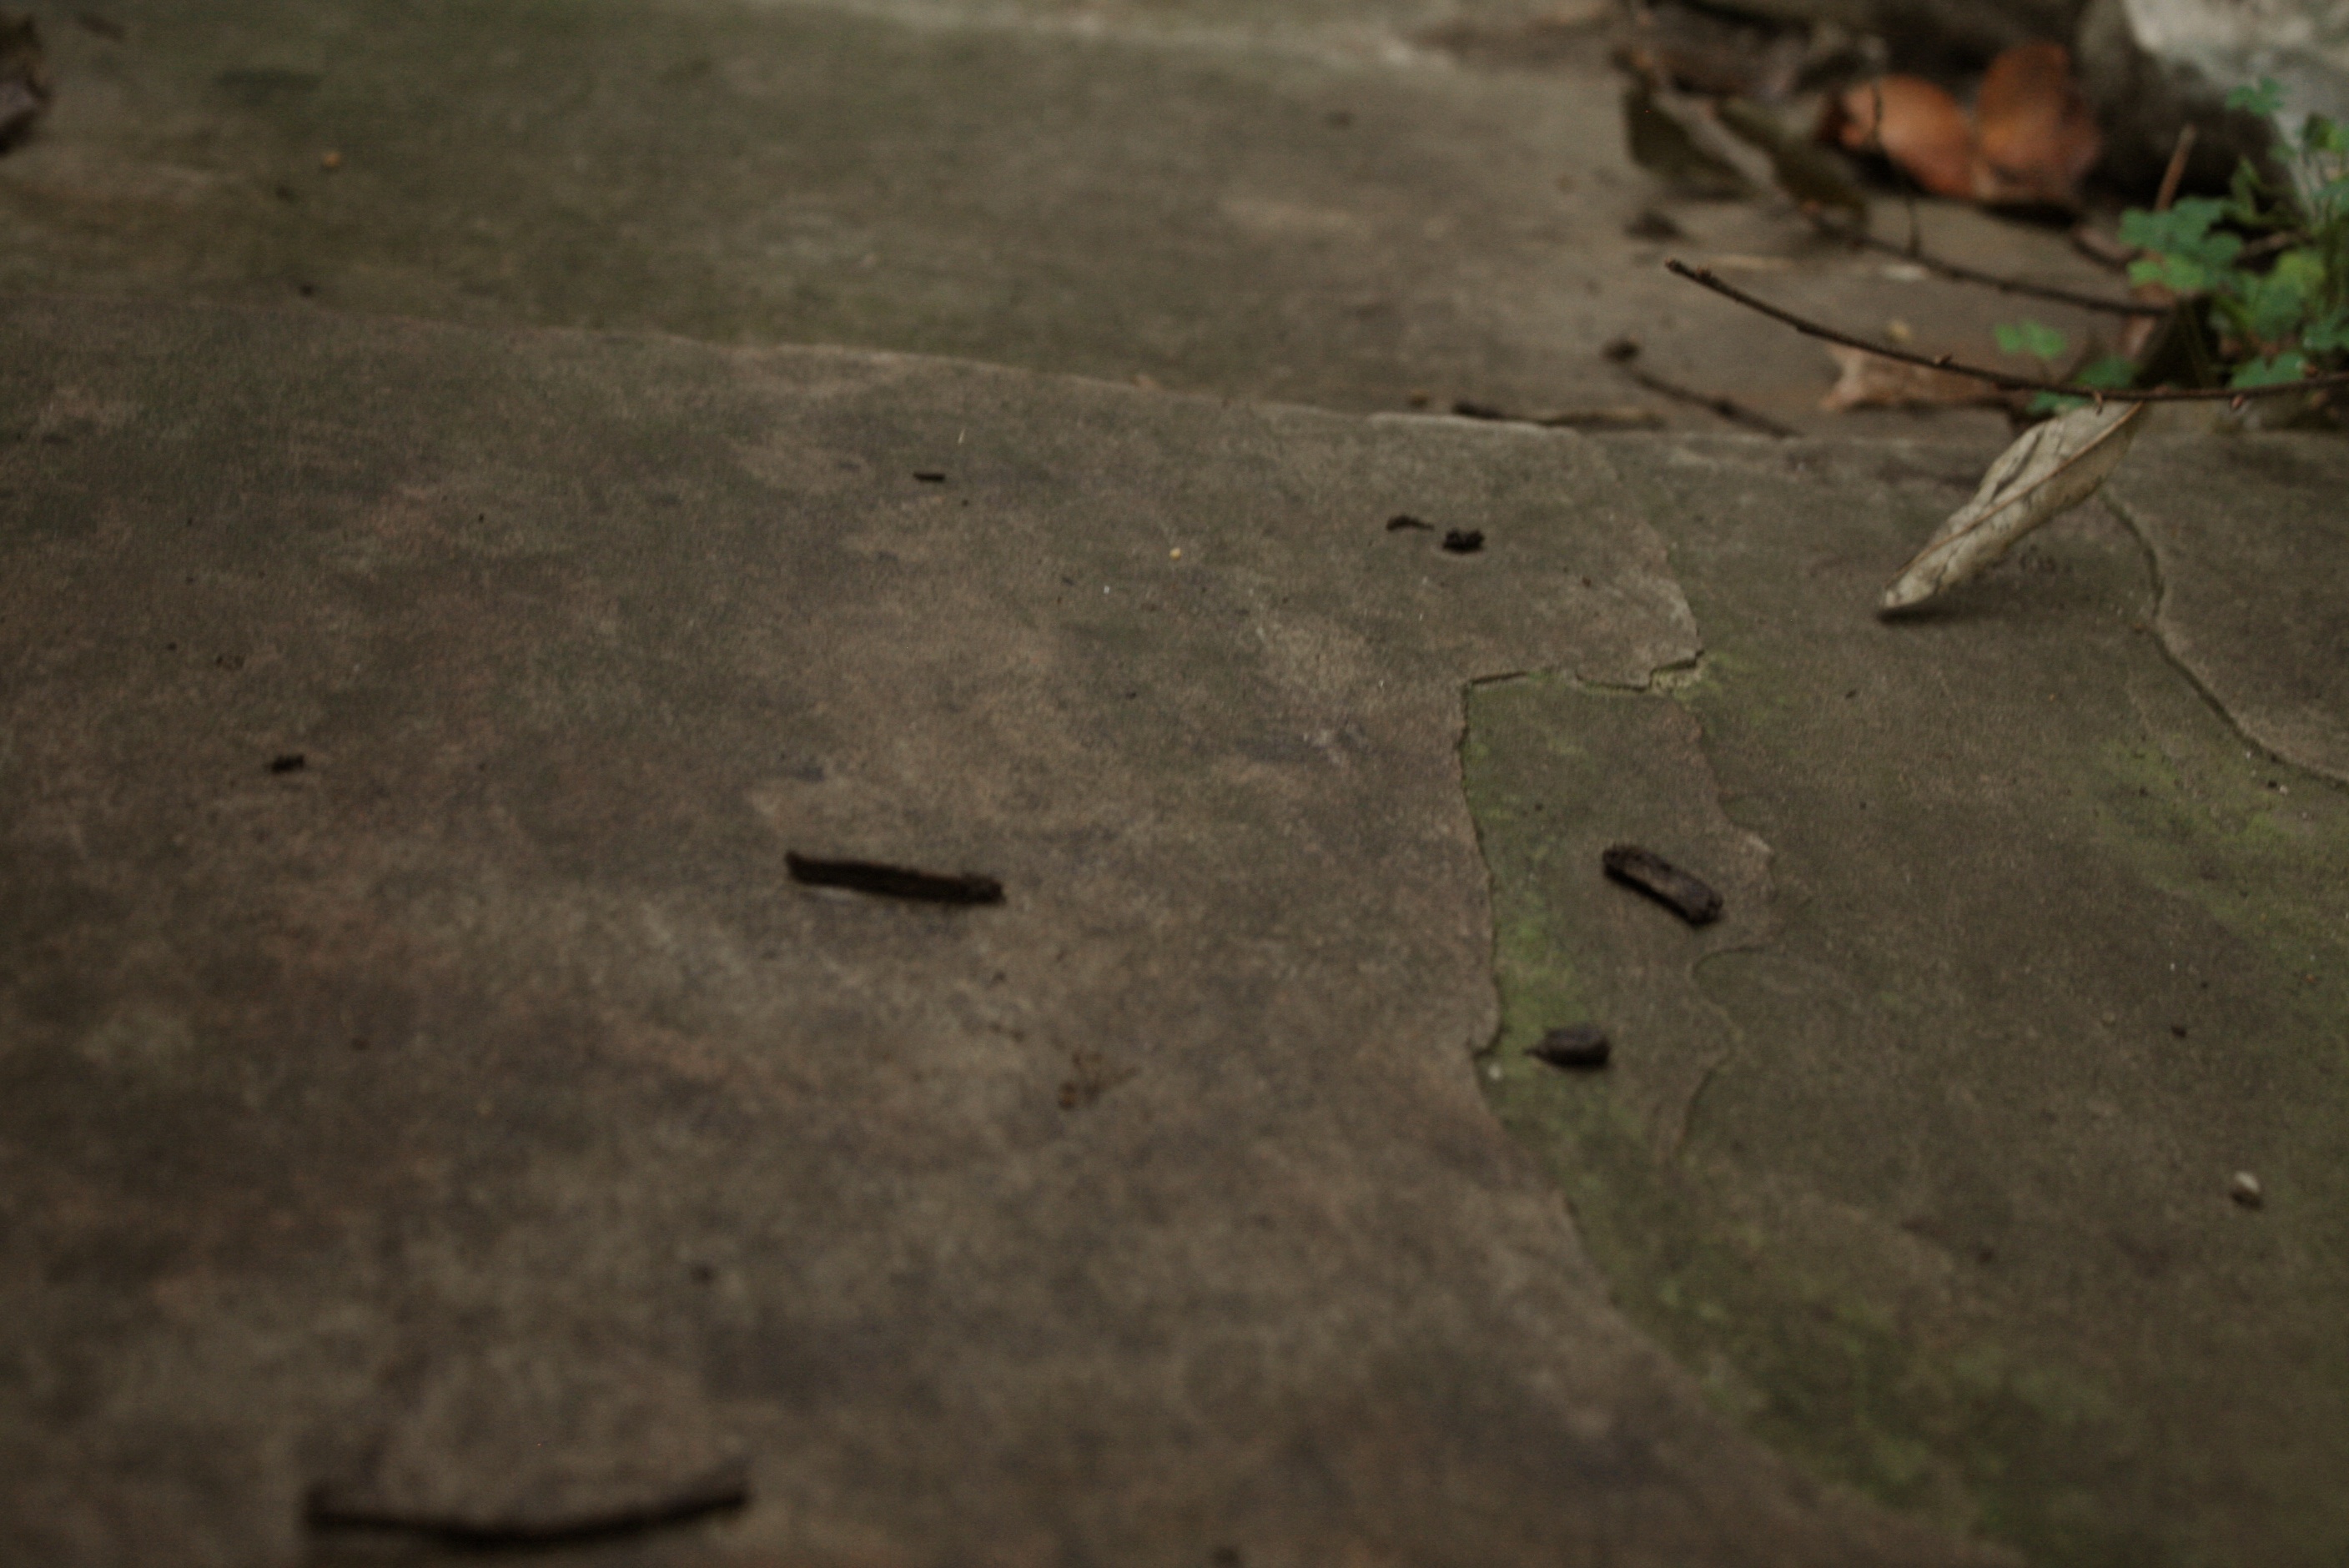
rock, wood, texture, leaf, wall, green, soil, road surface